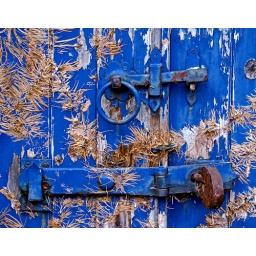
Part of an overgrown gate behind the Fat cat Sheffield in the car park behind the Kelham Island Brewery